Districts of Turkey

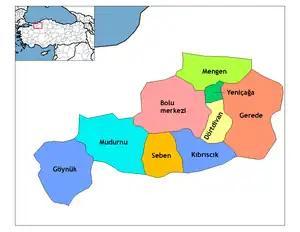
Districts of Bolu

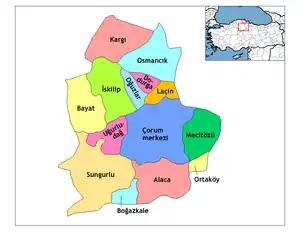
Districts of Çorum

The following population data is based on the 2024 census. The list is sorted from highest to lowest population. According to the results of the Local Elections of March 31, 2024, Mayors are listed with their parties.